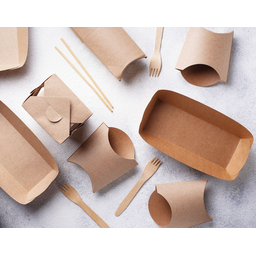
Label: cardboard